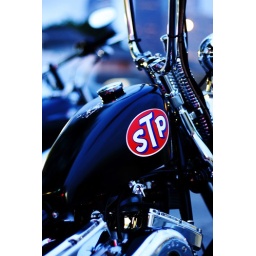
Awesome hog I saw parked at my favorite local bar in Houston